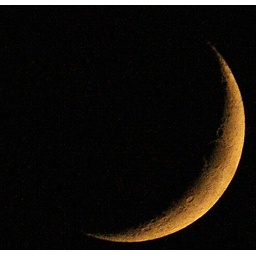
The moon tonight in it's yellow glow as it was setting in the south western sky